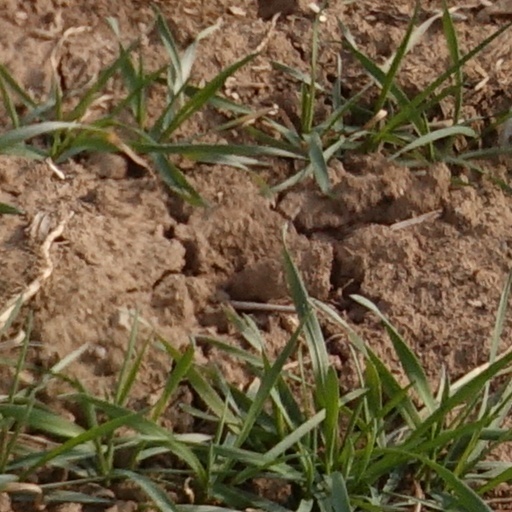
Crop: wheat